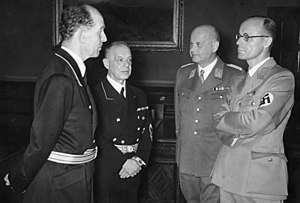
Roland Freisler / Død og eftermæle
Fra venstre: Roland Freisler, Franz Schlegelberger, Otto Georg Thierack og Curt Rothenberger
Roland Freisler var en fremtrædende og berygtet nazi-dommer. Han var statssekretær under Adolf Hitlers justitsministerium og præsident for Volksgerichtshof samt medlem af Reichstag.